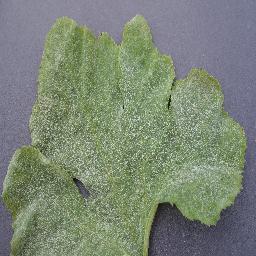
Label: Squash___Powdery_mildew